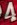
Number: 4